Culture of the Song dynasty

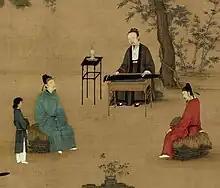
Song Dynasty officials listening to "guqin".

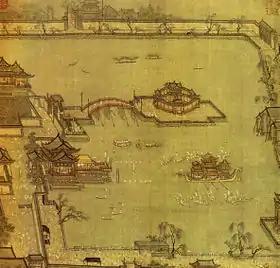
"Games in the Jinming Pool", by Zhang Zeduan, a painting depicting the imperial gardens of Kaifeng, Northern Song.

The Song dynasty (960–1279 AD) was a culturally rich and sophisticated age for China. It saw great advancements in the visual arts, music, literature, and philosophy. Officials of the ruling bureaucracy, who underwent a strict and extensive examination process, reached new heights of education in Chinese society, while general Chinese culture was enhanced by widespread printing, growing literacy, and various arts.